Óliver Pérez

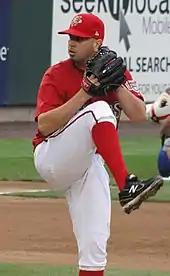
Pérez with the Harrisburg Senators in

On July 31, 2006, Pérez and Roberto Hernández were traded to the New York Mets in exchange for Xavier Nady. The Mets assigned Pérez to their AAA affiliate, the Norfolk Tides. He was recalled to the Mets' major league roster on August 26, 2006. After two subpar starts, Pérez threw a complete-game shutout against the Atlanta Braves in the second game of a doubleheader on September 6.